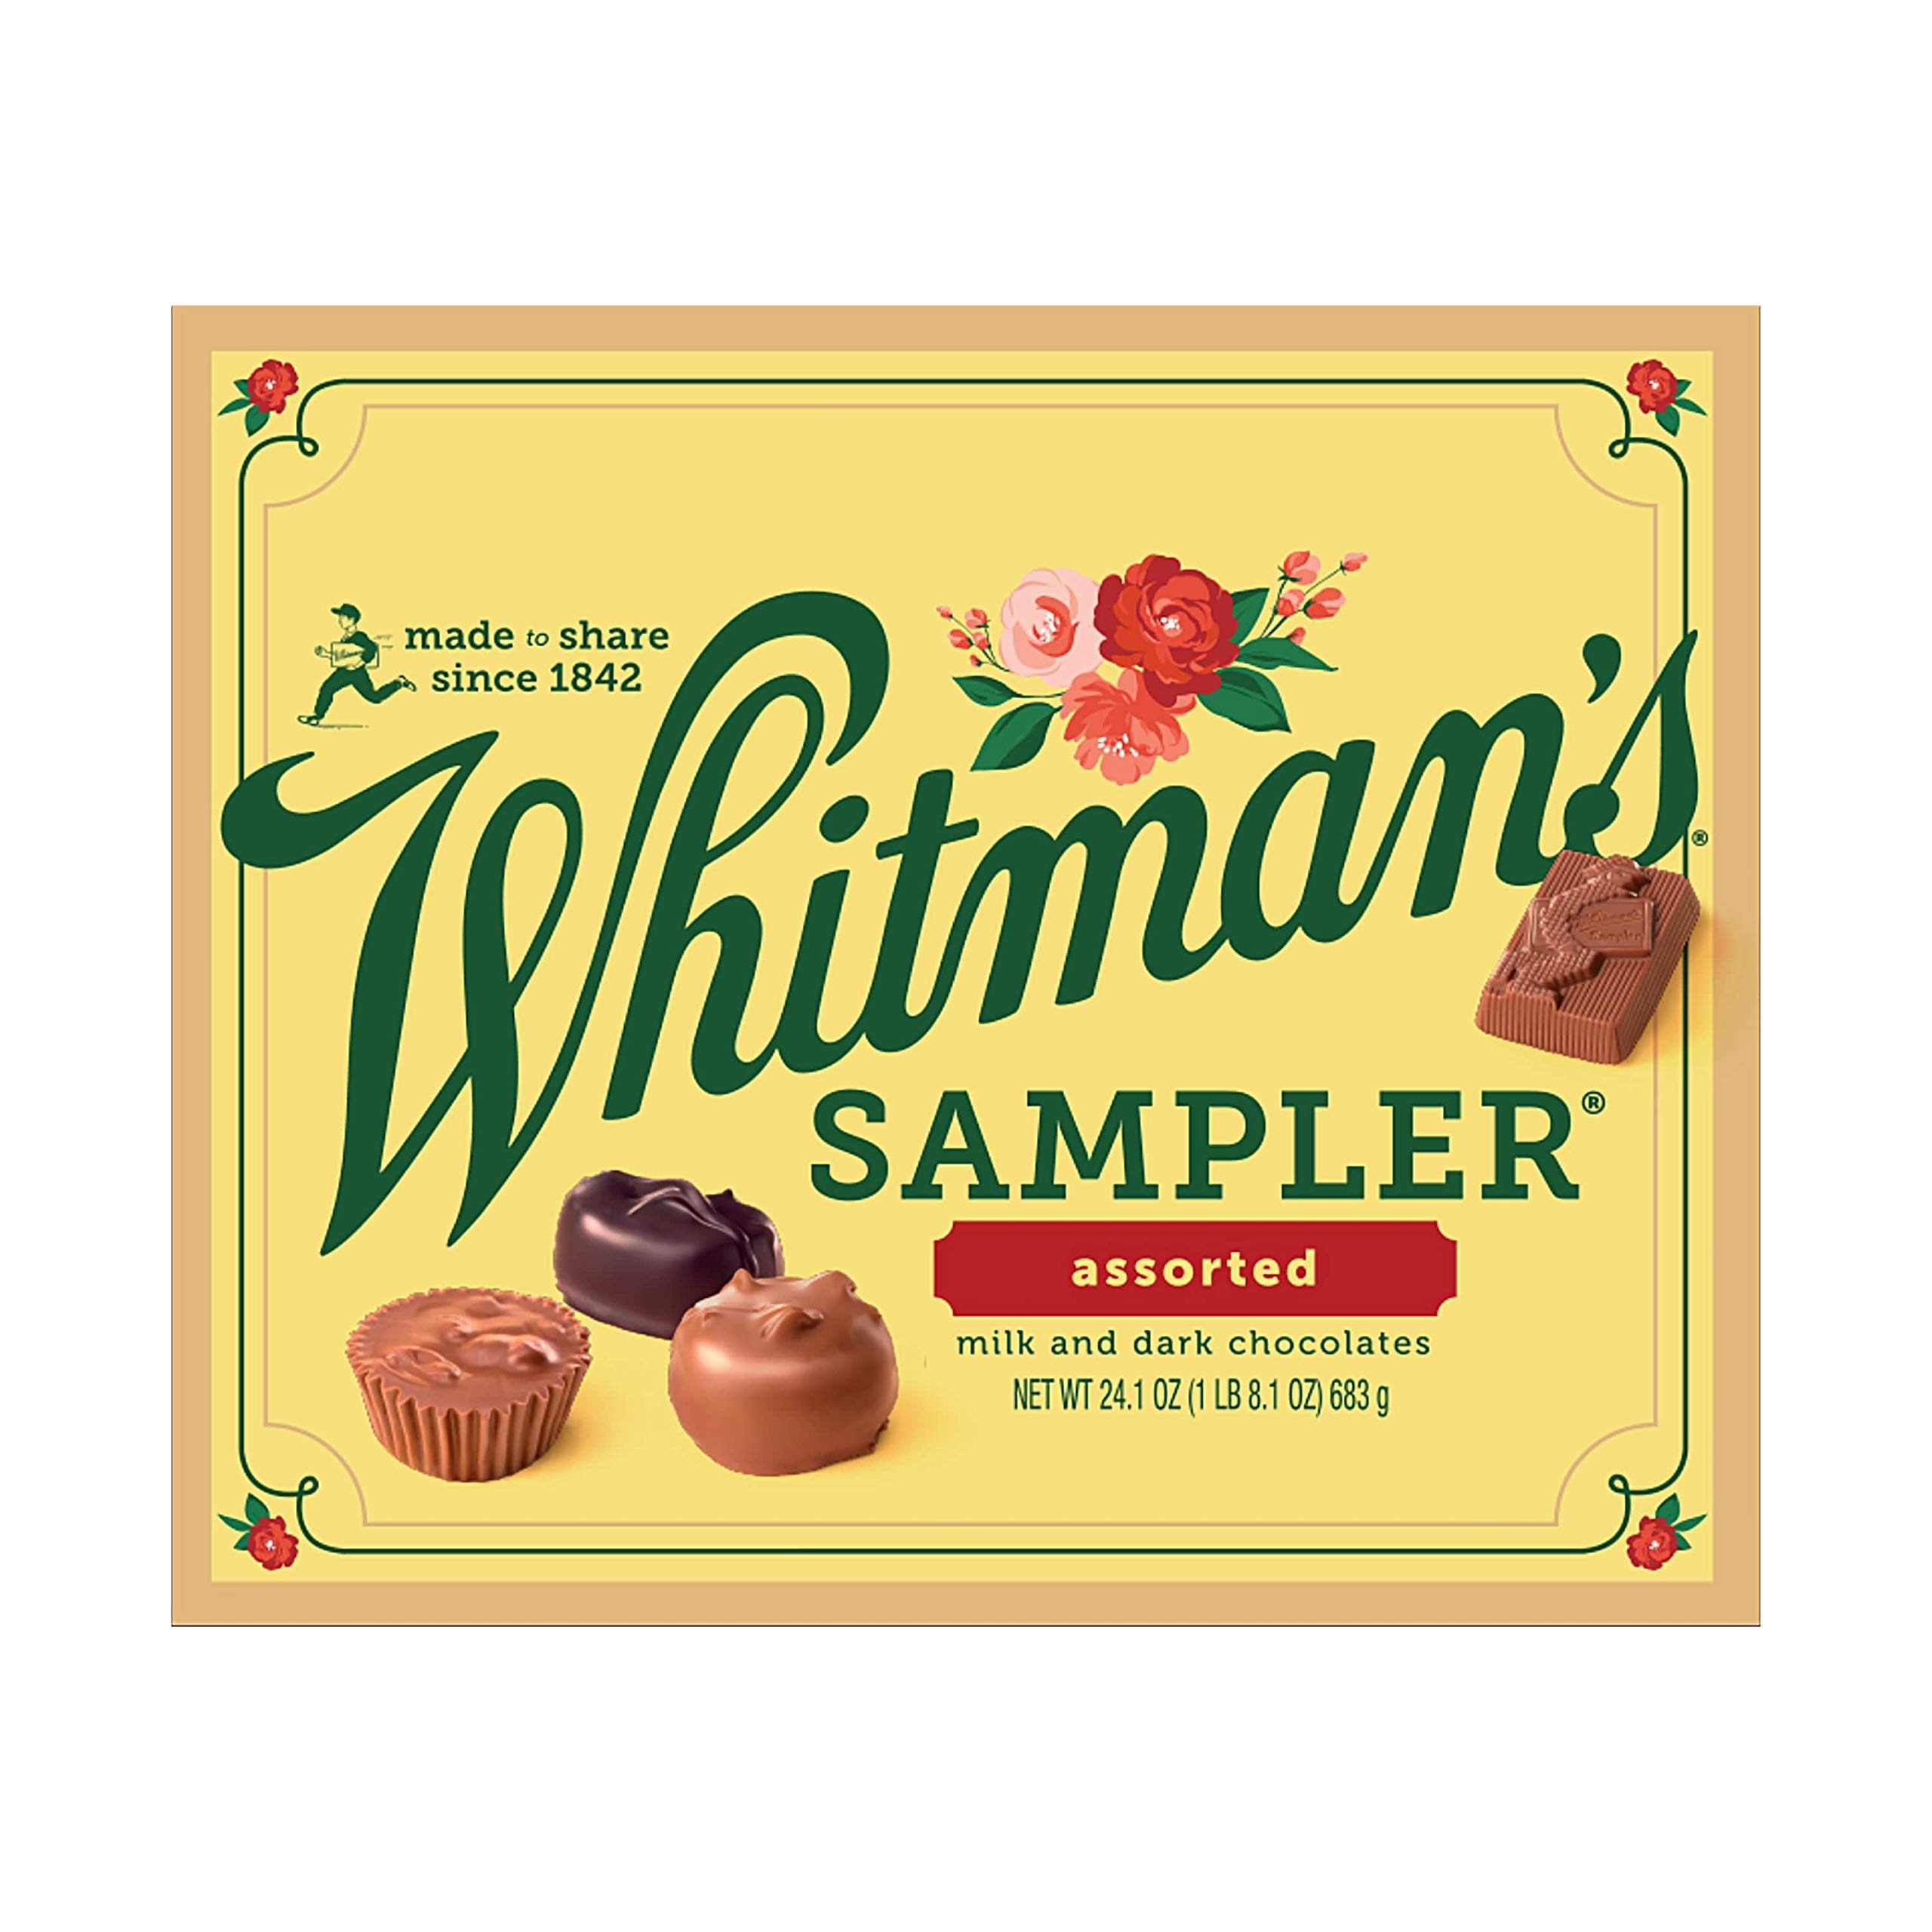
Item Name: Whitman's Sampler - Gift Box of Assorted Chocolates, 24 oz (50 pieces)
Bullet Point 1: Whitman's Sampler Assorted Chocolates Gift Box includes: milk chocolate peanut clusters, milk chocolate peanut chews, milk chocolate coconut creams, dark chocolate caramels, dark chocolate butter creams, milk chocolate solid messenger boy, milk chocolate chocolate nut fudge, dark chocolate vanilla creams, milk chocolate panned peanuts, milk chocolate nut caramels, and dark chocolate orange creams
Bullet Point 2: Share the love: this gift box is great for sharing with family & friends, and the diverse assortment means there's something inside for everyone!
Bullet Point 3: Pass the Whitman's: The perfect way to celebrate any occasion - birthdays, reunions, graduations…or "just because"
Bullet Point 4: Something for Everyone: Whitman's Sampler contains a wide assortment of milk and dark chocolates with fudge, fruit, nut, vanilla, and caramel centers
Bullet Point 5: An American Tradition: Whitman's has been connecting people and bringing them closer together since 1842
Value: 24.1
Unit: Ounce

Price: 29.98